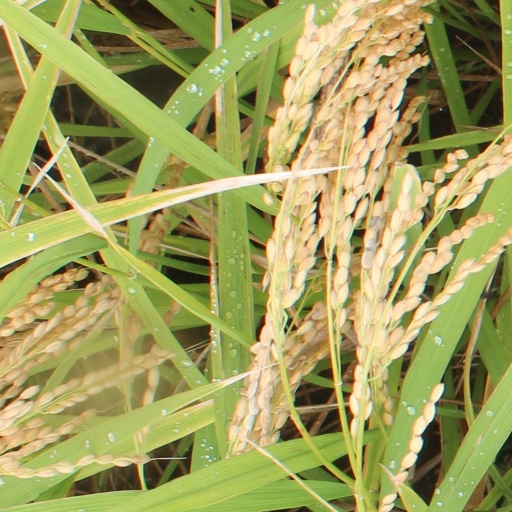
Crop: rice